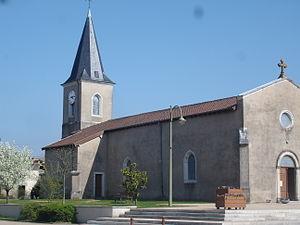
Etrez (Ain)
Bresse Vallons est une commune nouvelle française résultant de la fusion — au 1ᵉʳ janvier 2019 — des communes de Cras-sur-Reyssouze et Étrez, située dans le département de l'Ain en région Auvergne-Rhône-Alpes.